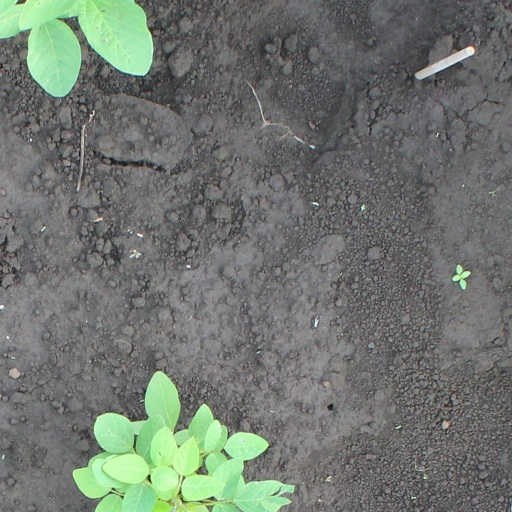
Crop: soybean